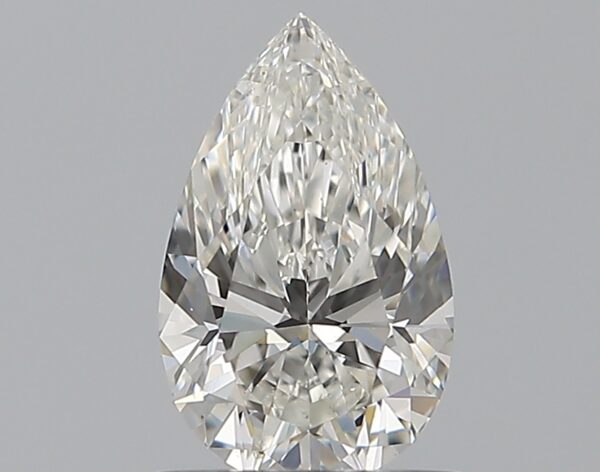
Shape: pear
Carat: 0.7
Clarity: VS2
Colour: H
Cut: EX
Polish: EX
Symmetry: EX
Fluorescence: F
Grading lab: GIA
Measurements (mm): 7.84 x 4.87 x 3.07